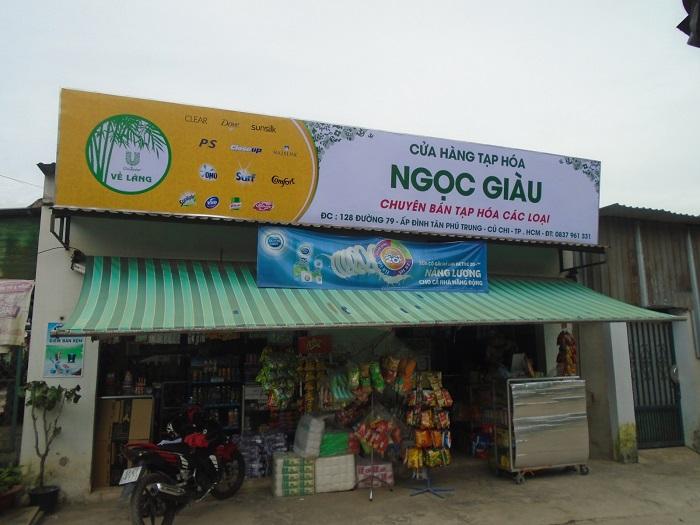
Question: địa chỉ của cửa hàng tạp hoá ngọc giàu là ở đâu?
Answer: địa chỉ của cửa hàng tạp hoá ngọc giàu ở 128 đường 79, ấp tân phú trung, củ chi, thành phố hồ chí minh